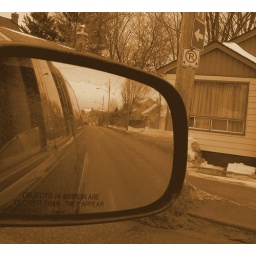
lake nipissing in the rear window